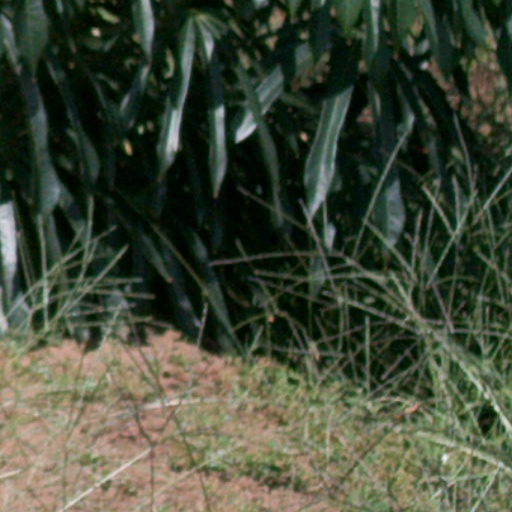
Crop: cassava